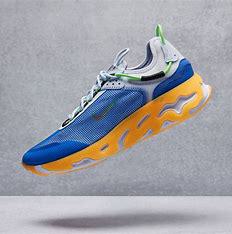
Brand: Nike
Model: React Live